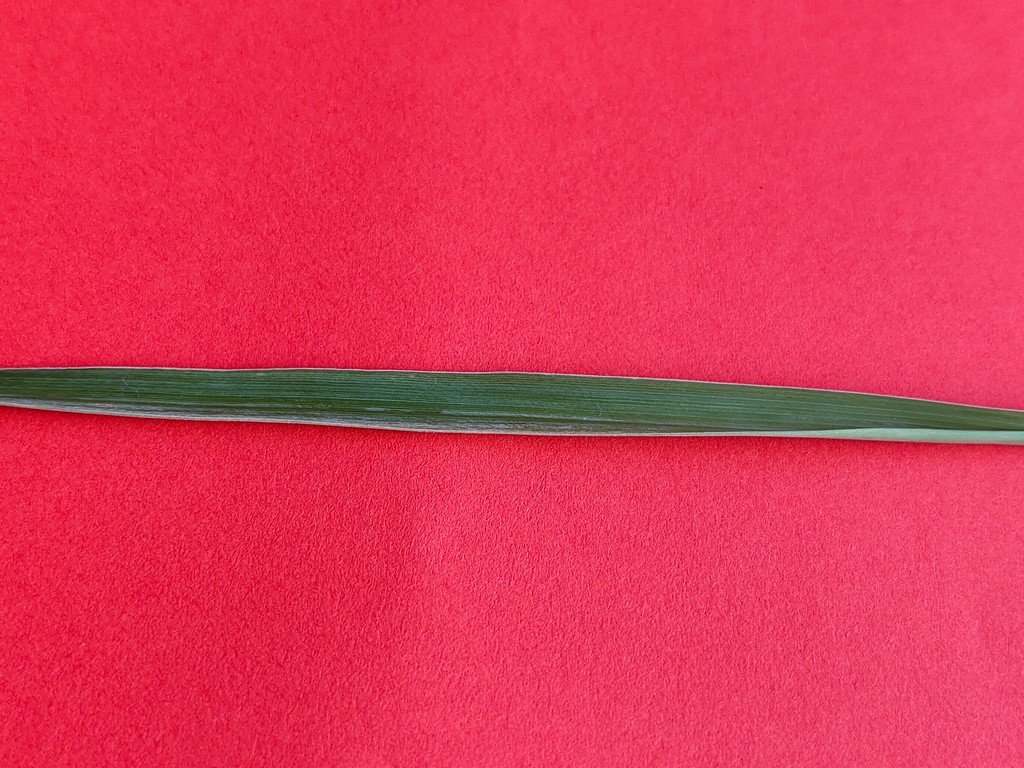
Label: Healthy